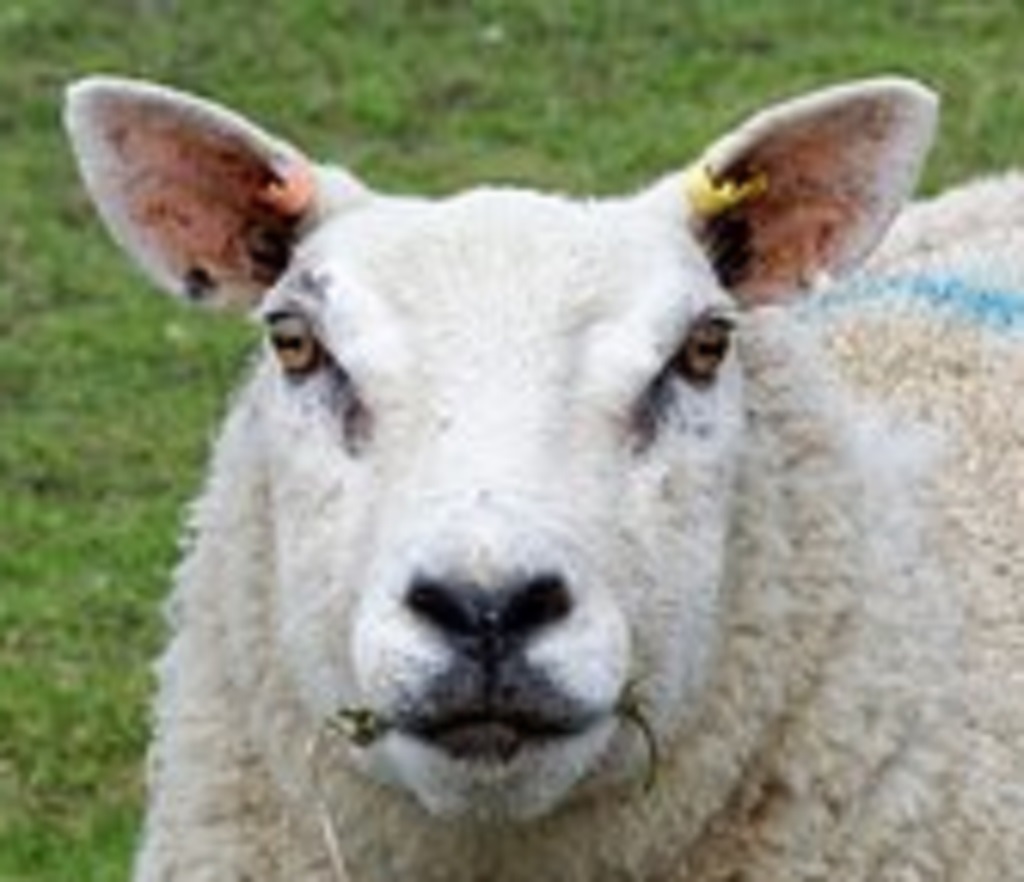
Label: no pain